Flying Eagle cent

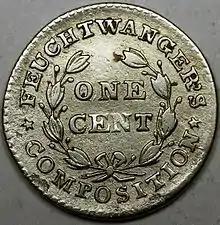
Reverse of the 1837 Feuchtwanger cent

The Mint then struck silver or gold in response to deposits by those holding bullion, and made little profit from those transactions. By the 1840s, profits, or seignorage, from monetizing copper into cents helped fund the Mint. In 1849, copper prices rose sharply, causing the Department of the Treasury to investigate possible alternatives to the large one-cent pieces. The cent was unpopular in trade; as it was not a legal tender, nobody had to take it, and banks and merchants often refused it. The cent was disliked for its large size as well. In 1837, the eccentric New York chemist Lewis Feuchtwanger had experimented with a smaller cent size in making model coins as part of a plan to sell his alloy (similar to base-metal German silver) to the government for use in coinage. His pieces circulated as hard times tokens in the recession years of the late 1830s and early 1840s.